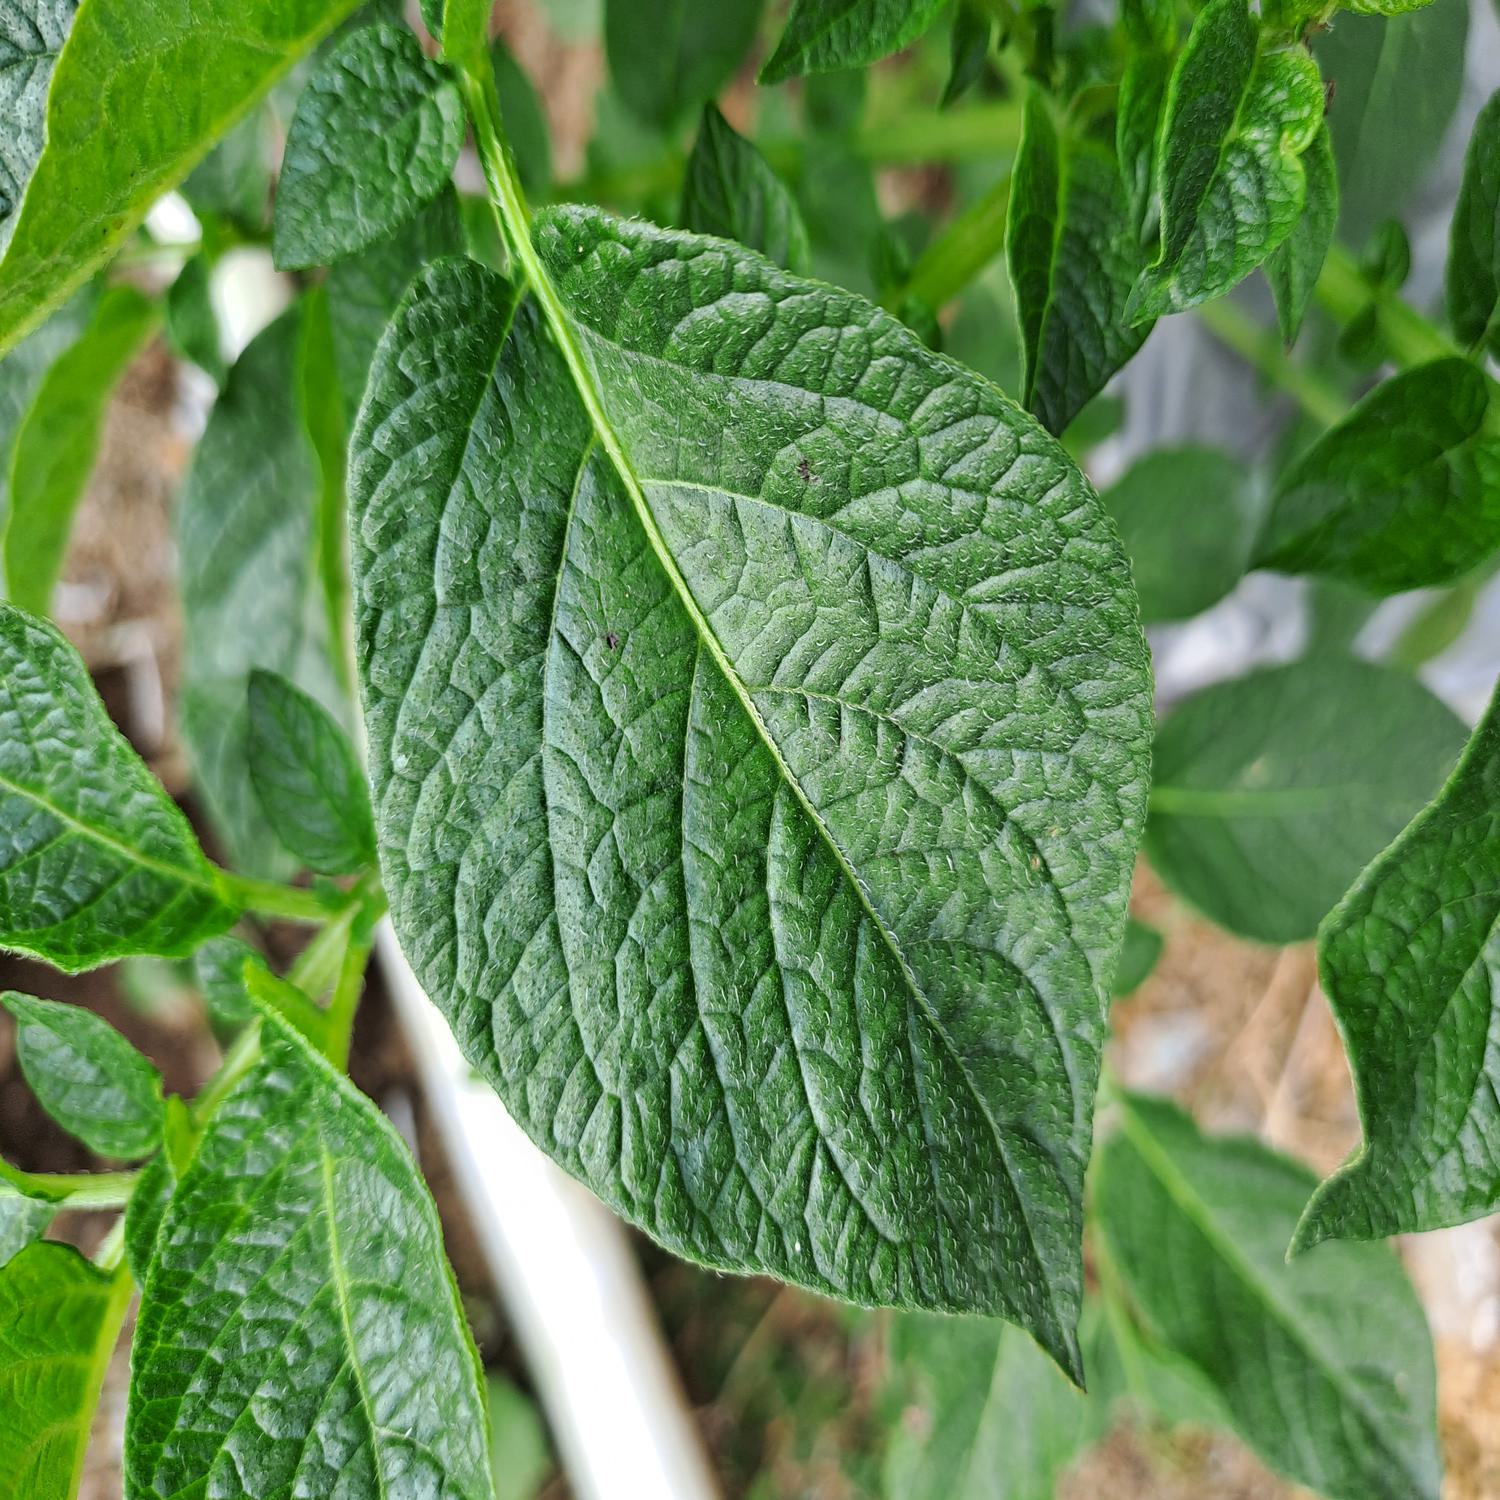
Label: Healthy